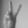
ASL letter: V